Antiscopa elaphra

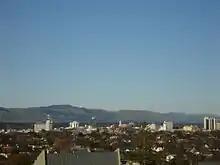
Palmerston North, type locality of "A. elaphra".

It is endemic to New Zealand. The species has been observed in both the North and the South Islands.